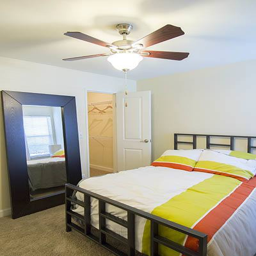
a view of the living room